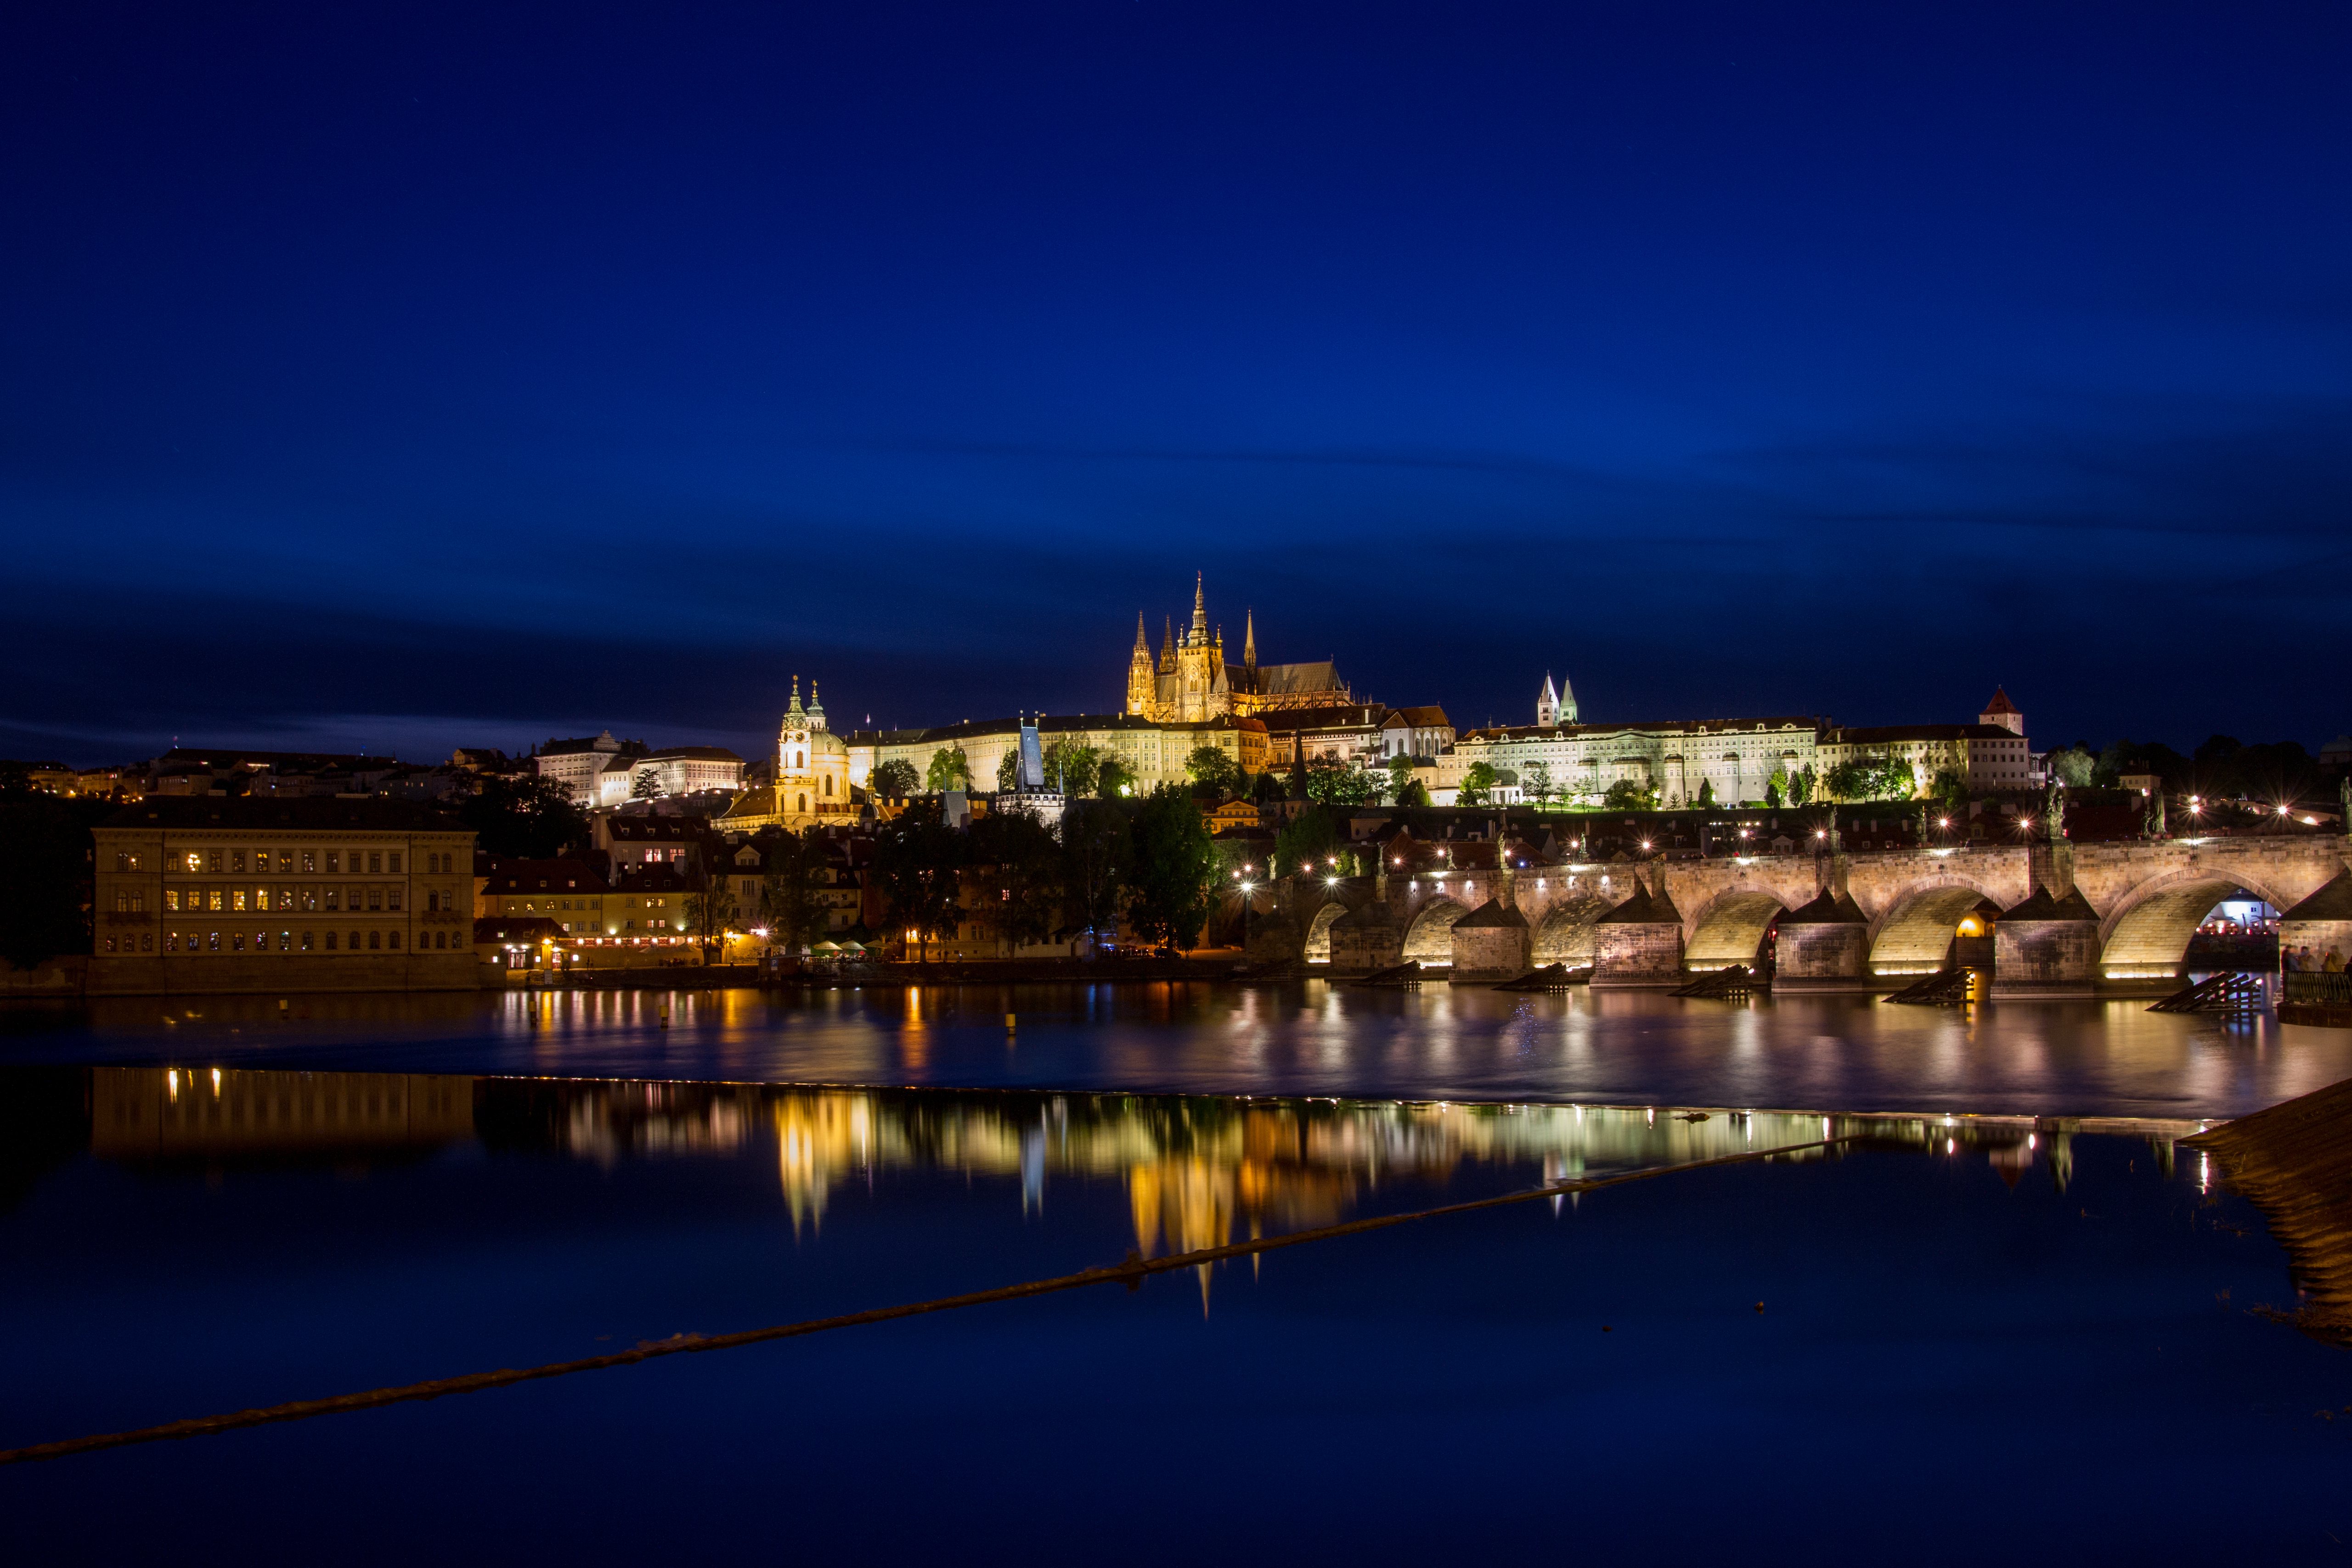
horizon, architecture, bridge, skyline, night, town, view, old, dawn, city, urban, river, cityscape, panorama, travel, dusk, europe, evening, reflection, landmark, sightseeing, cathedral, prague, outdoors, praga, by, st, republic, hradcany, karluv, most, charles, czech, praha, vitus, karola, human settlement